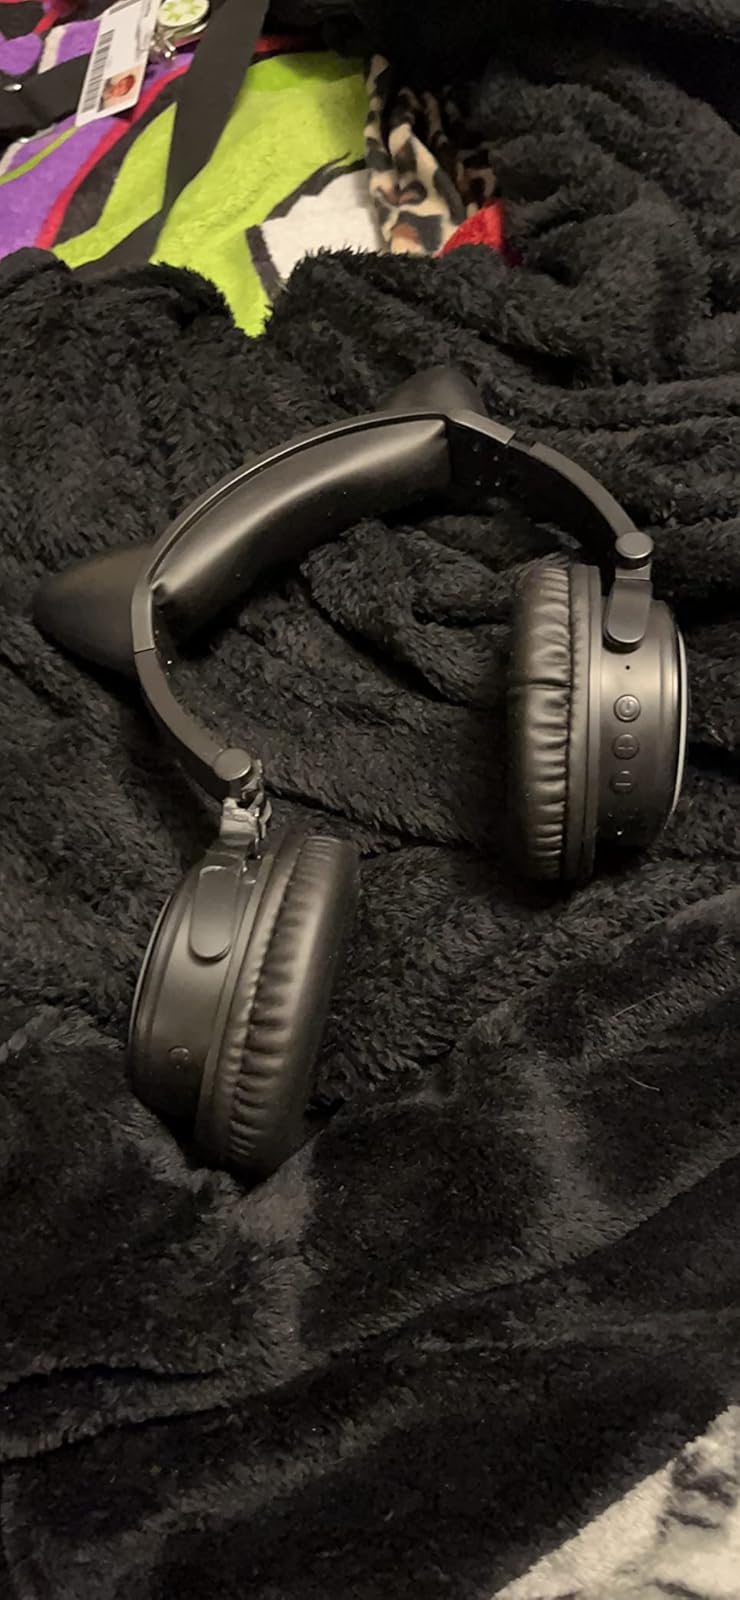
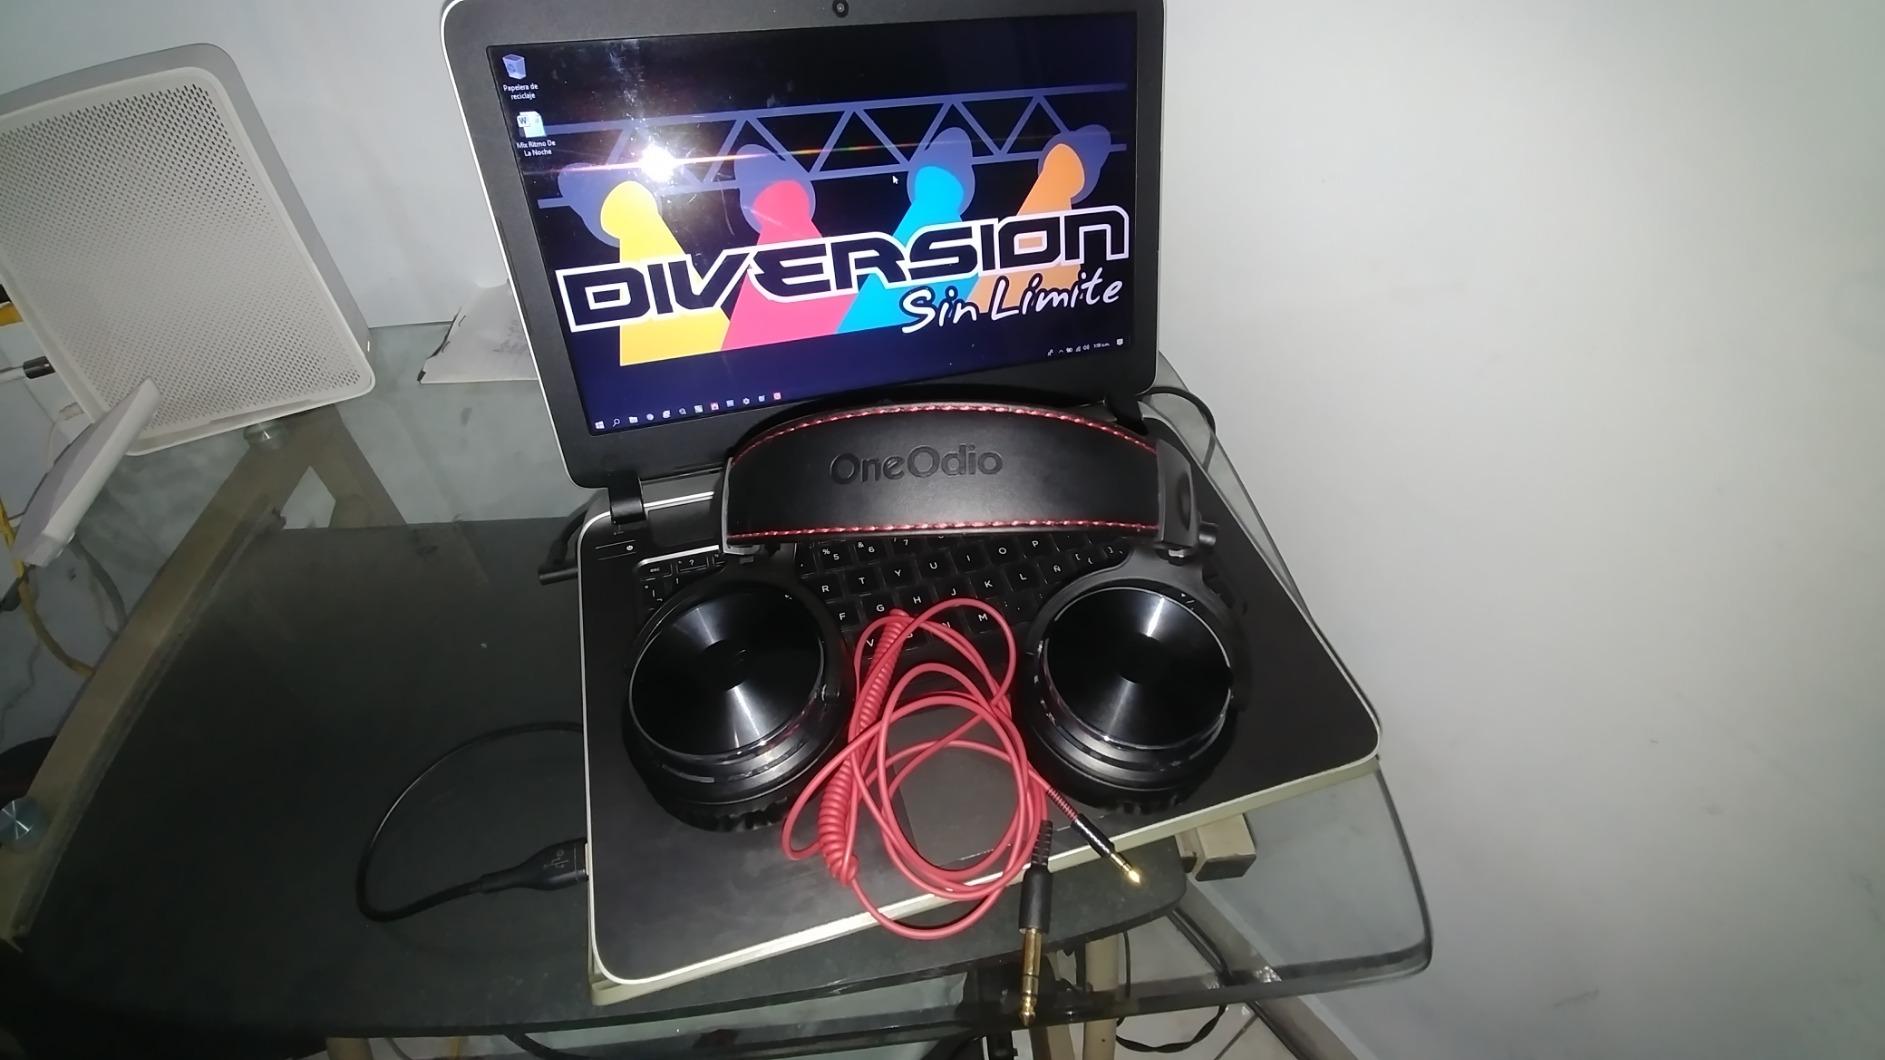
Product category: headphones
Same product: no